Teatro Degollado

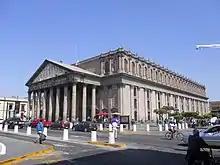
Side view

Degollado Theater is famous for its beautiful paintings along its golden walls on the interior of the building and its symbolic mosaic on the exterior. Several measurements of the Theater: